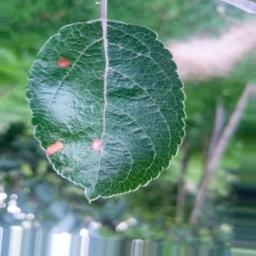
Label: Alternaria